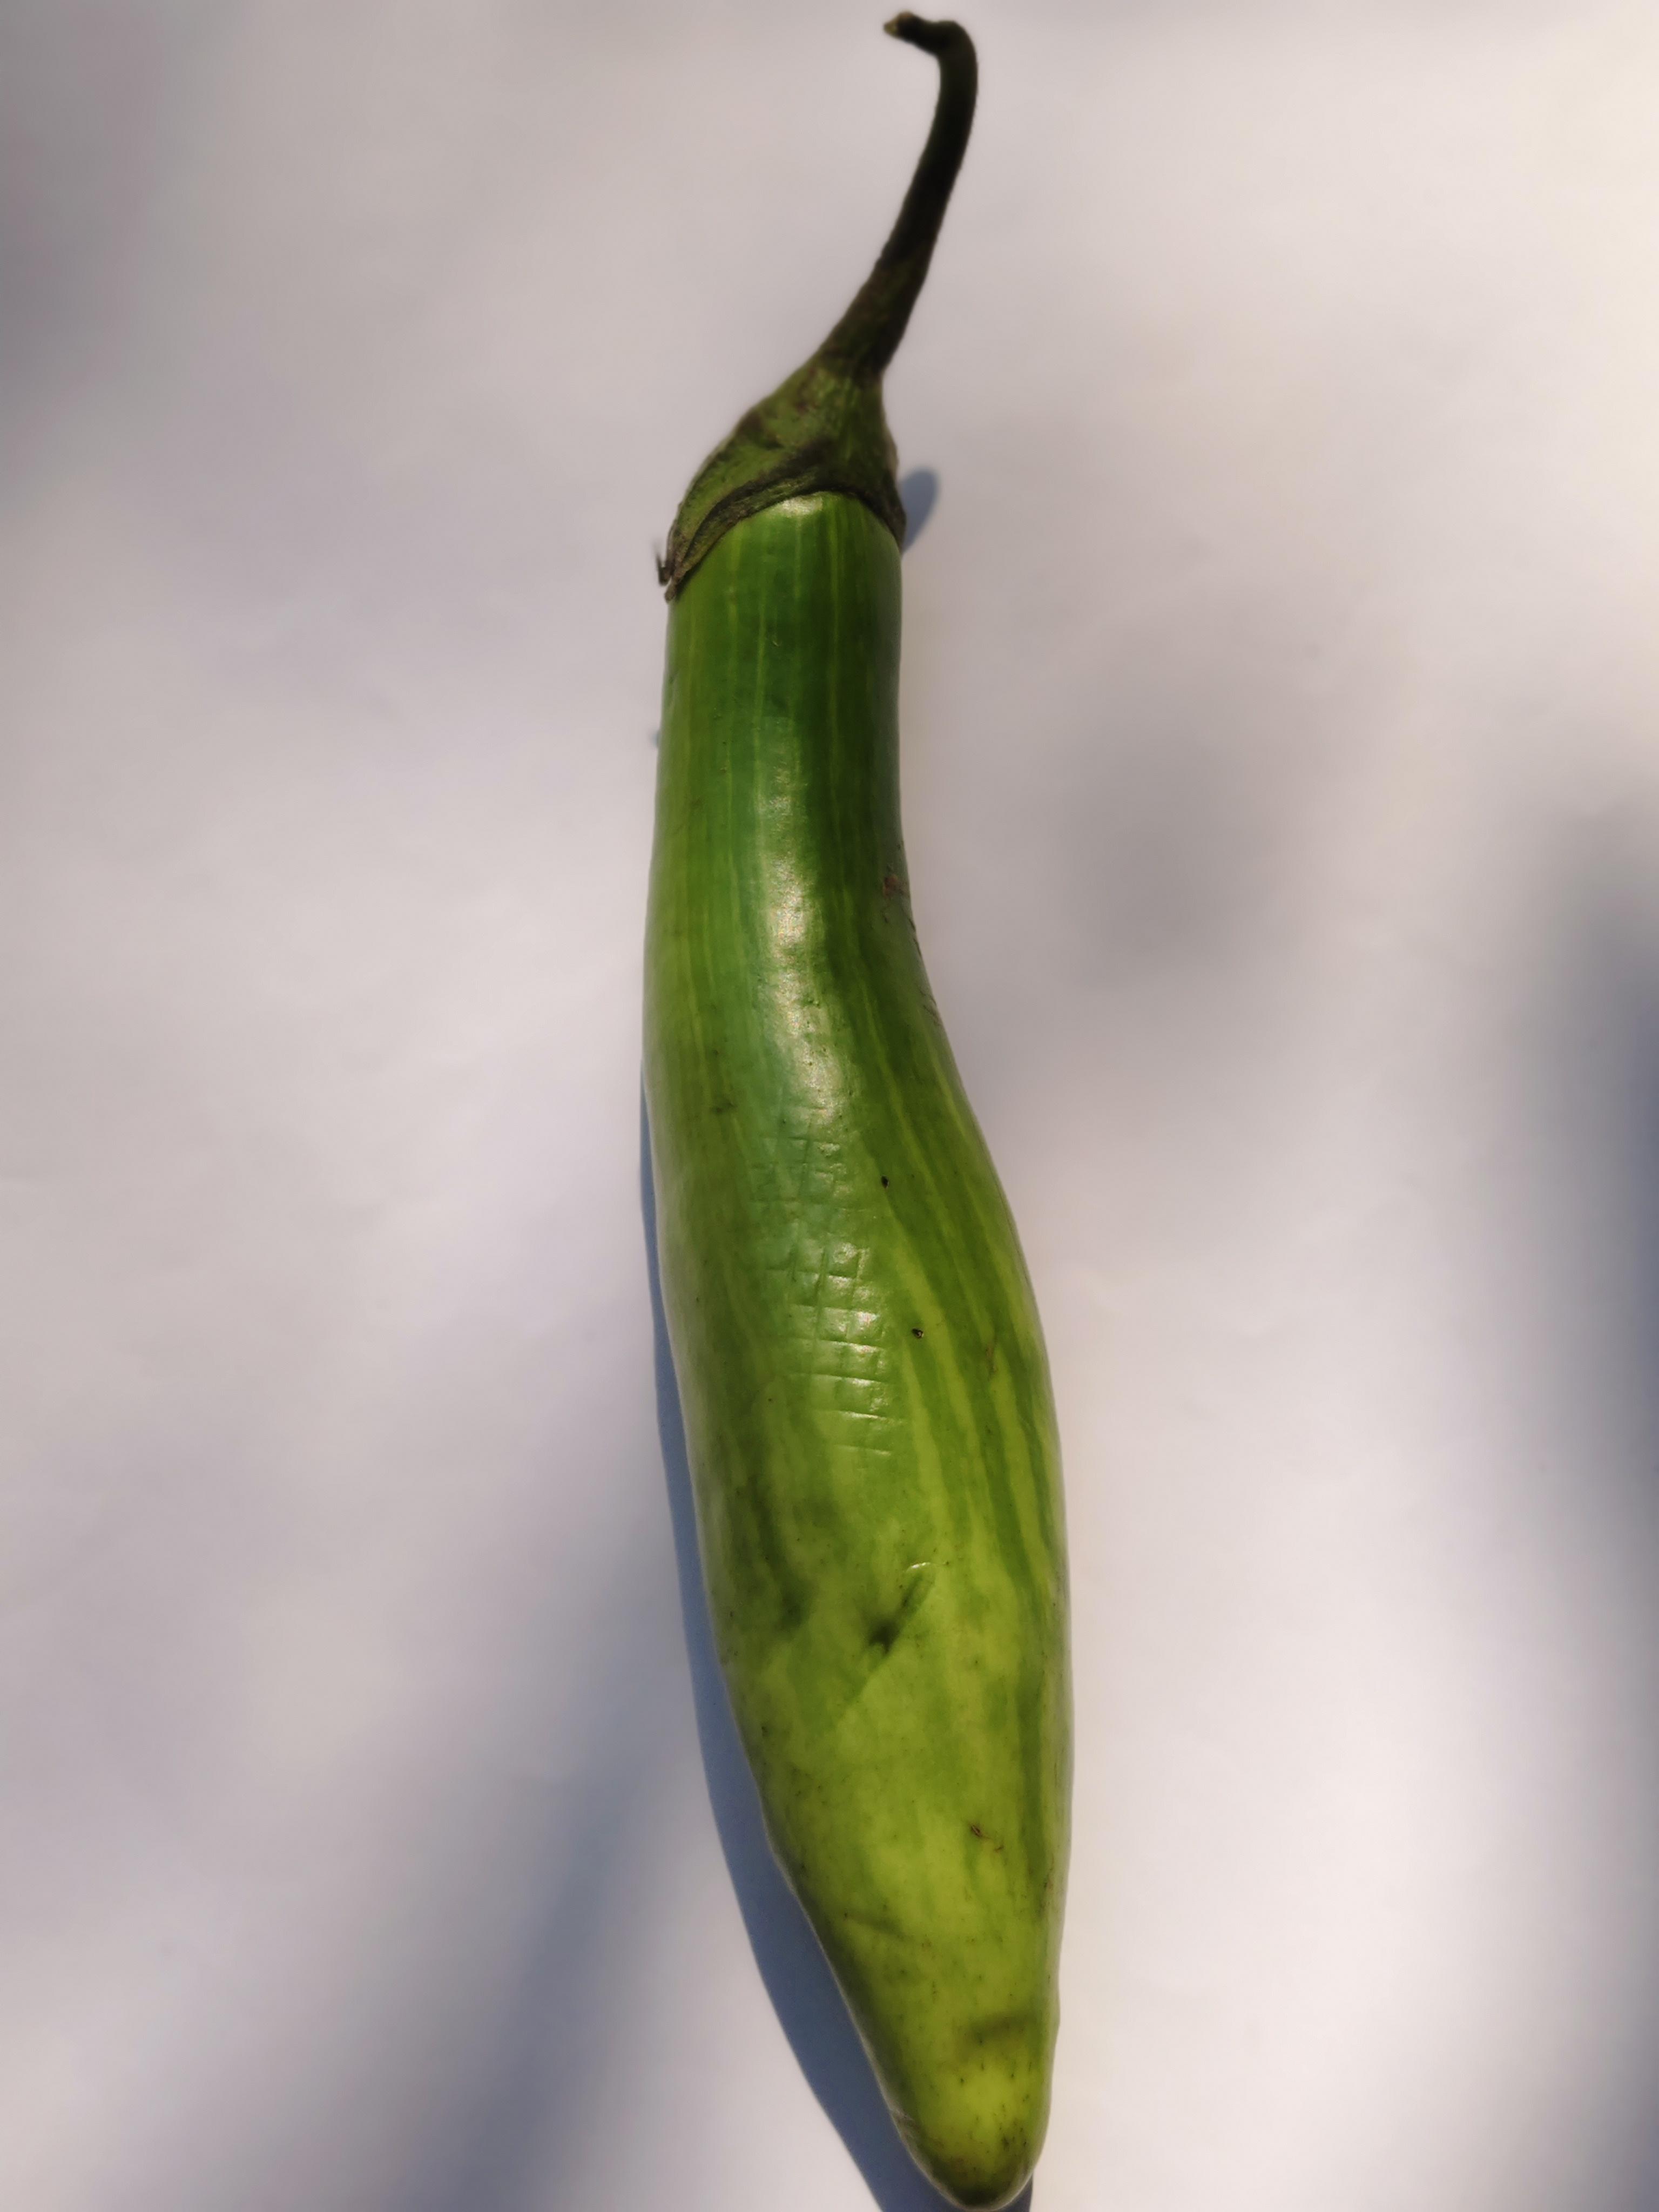
Label: Brinjal